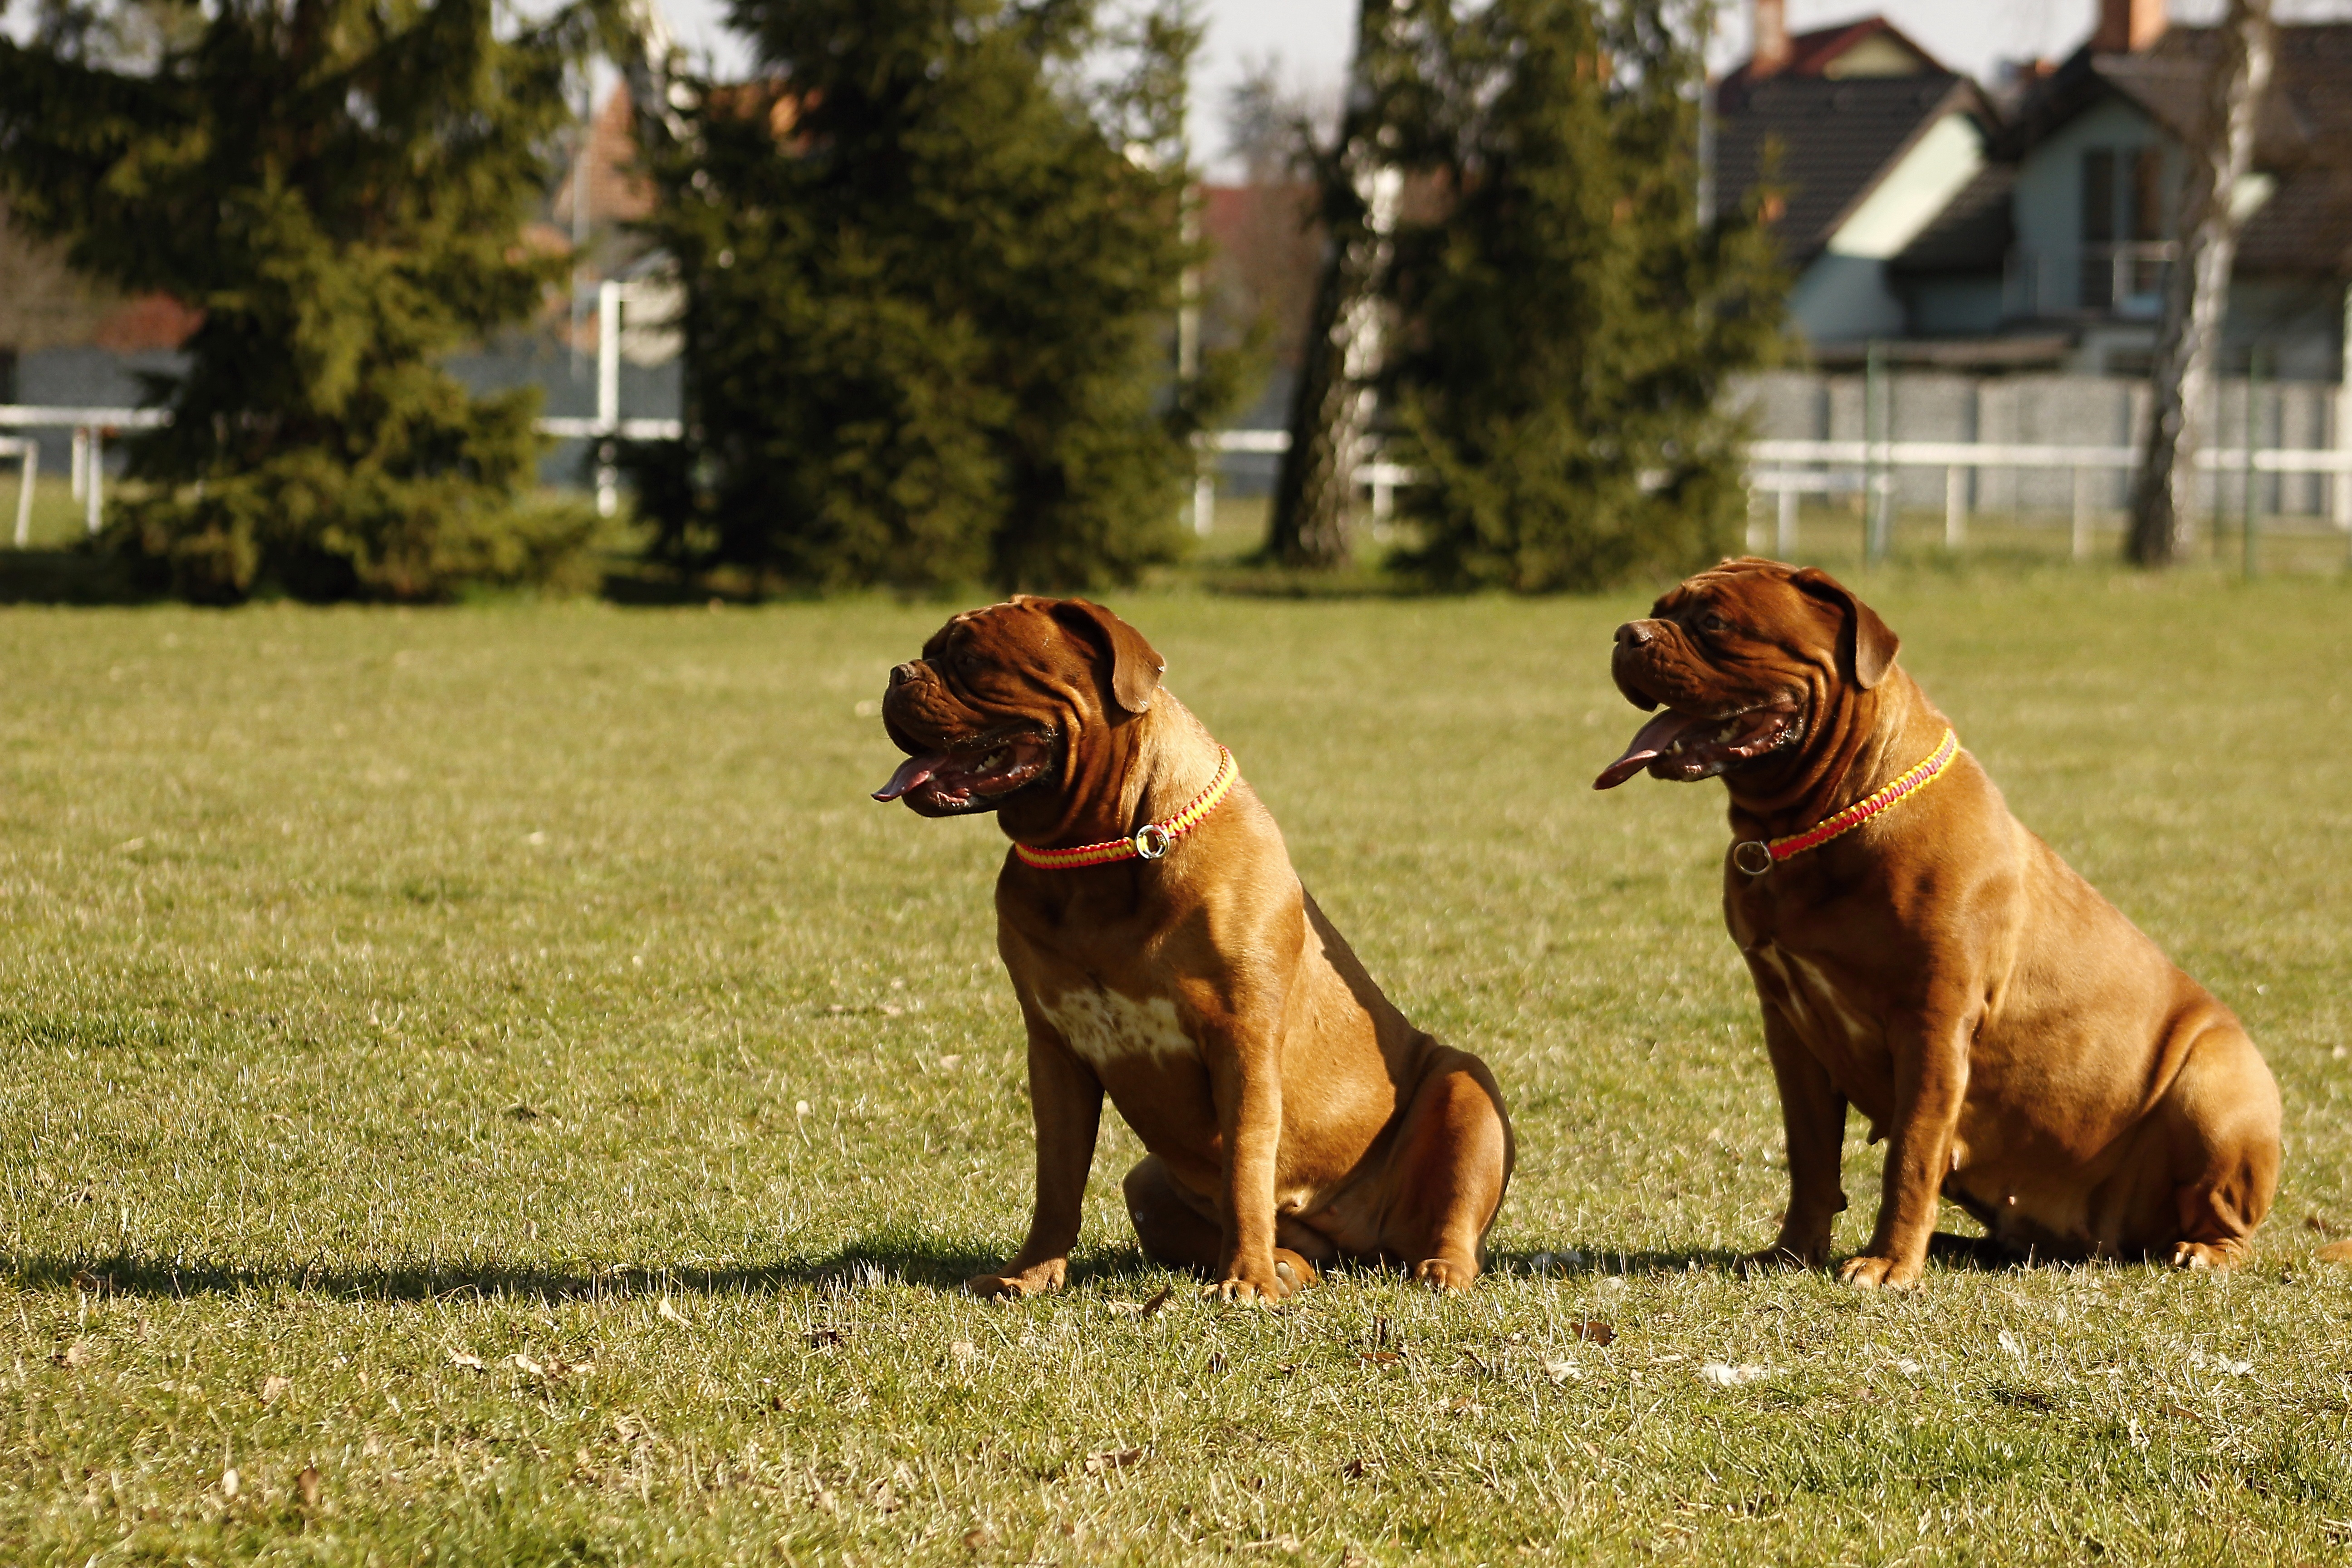
nature, home, puppy, dog, animal, cute, summer, pet, portrait, young, brown, mammal, outdoors, sunny, de, french, background, head, vertebrate, bordeaux, big, adorable, dog breed, breed, guard dog, rhodesian ridgeback, mastiffs, family tree, mastiff, are you looking for, boerboel, dogue de bordeaux, dog like mammal, carnivoran, tosa, broholmer, bavarian mountain hound